Mick Kaczorowski

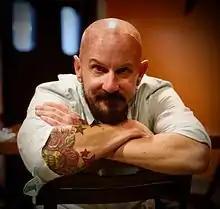
Mick Kaczorowski

Michael Kaczorowski (born January 4, 1960), a nine-time nominated and three-time Emmy Award-winning producer and executive producer, is currently the creative director and producer of Bangkok Swagger. As executive producer, he is responsible for some of Animal Planet and Discovery's biggest and most iconic hits including "", "Raising the Mammoth", and "Walking with Prehistoric Beasts".